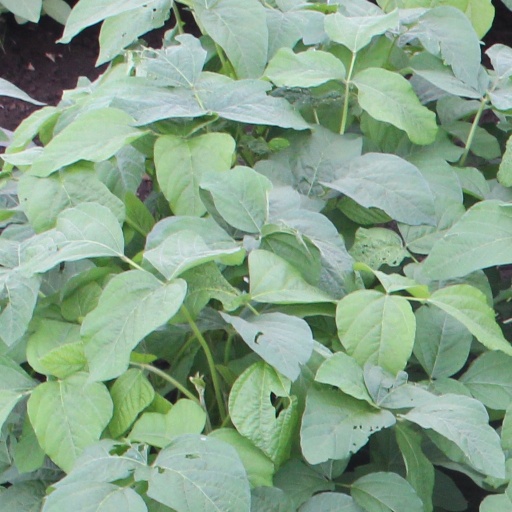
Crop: soybean